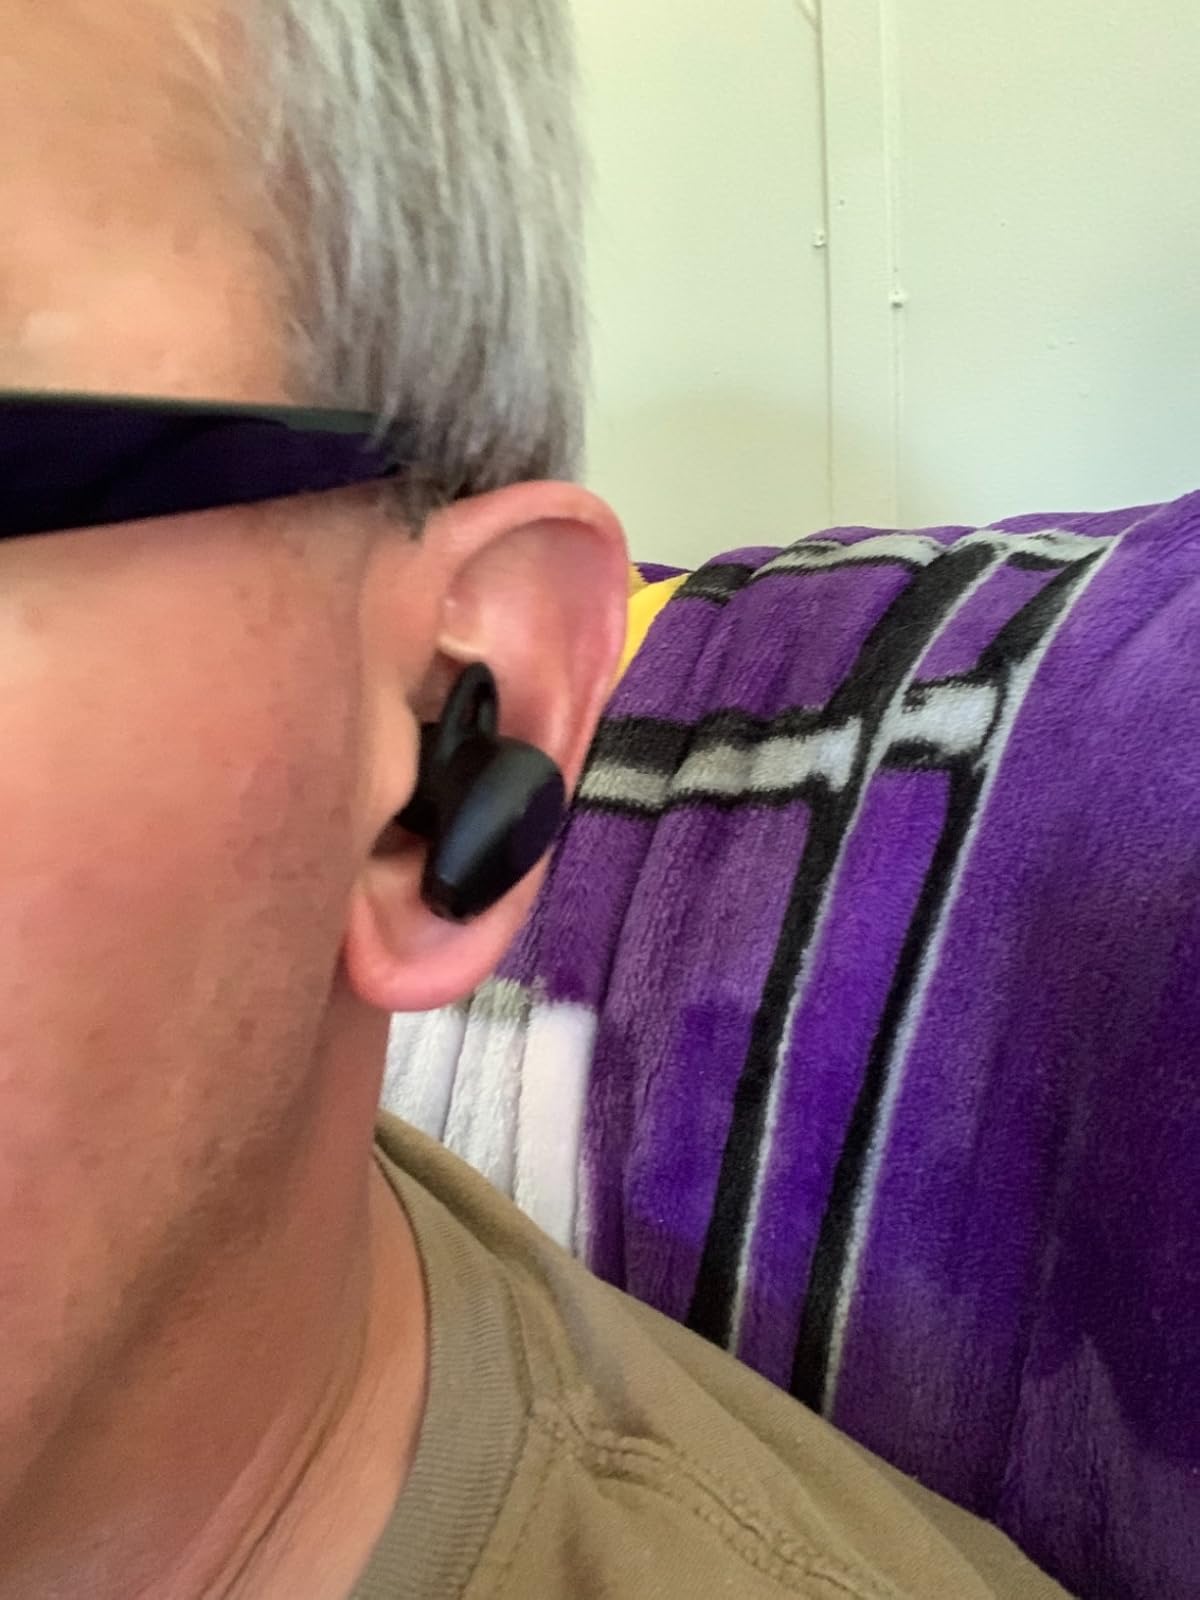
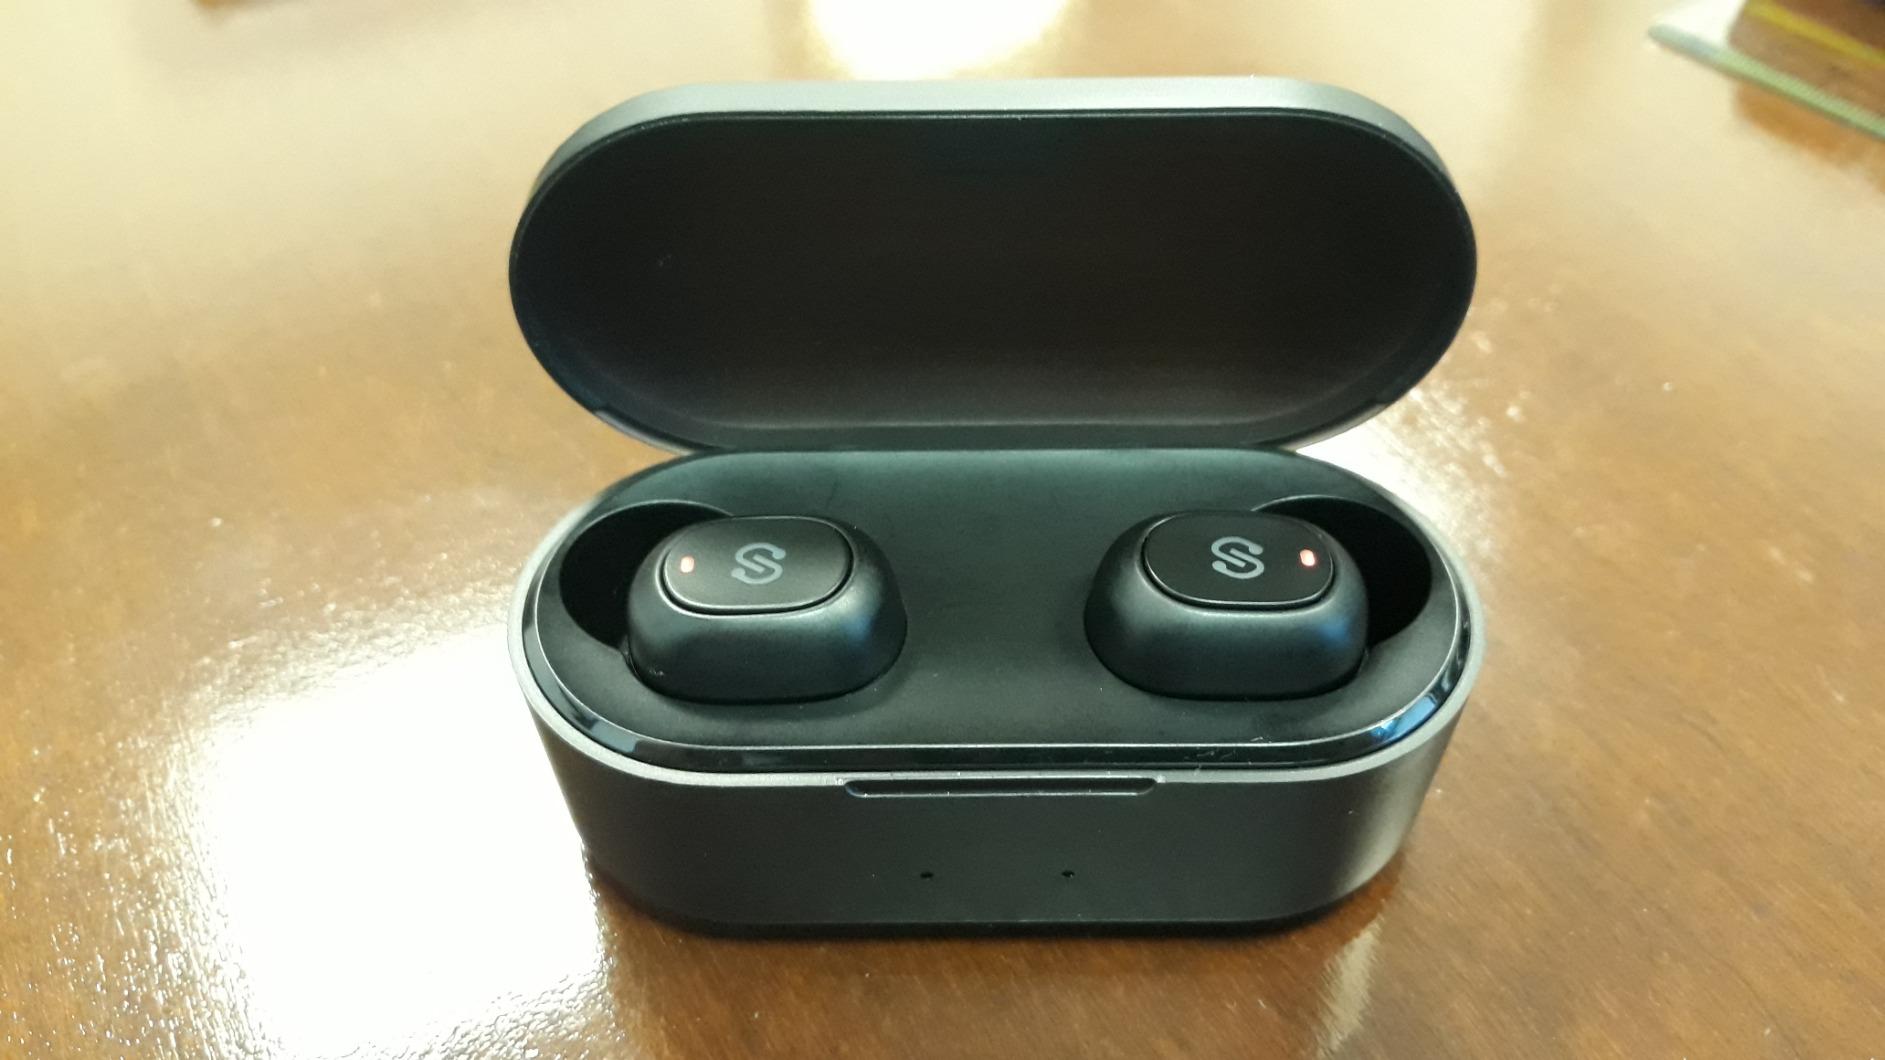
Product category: earbuds
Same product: no